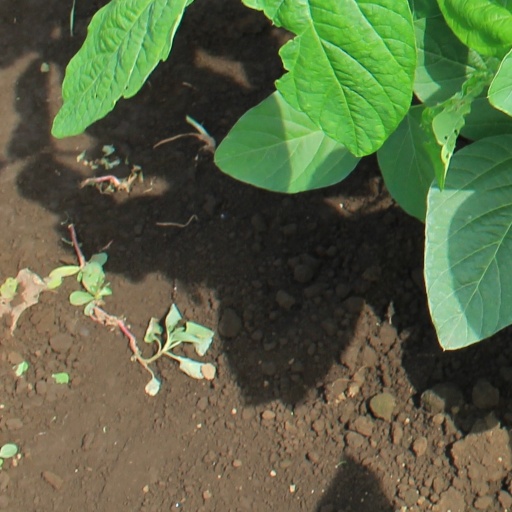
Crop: soybean